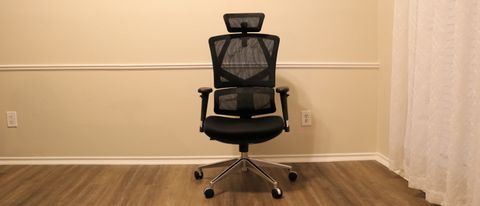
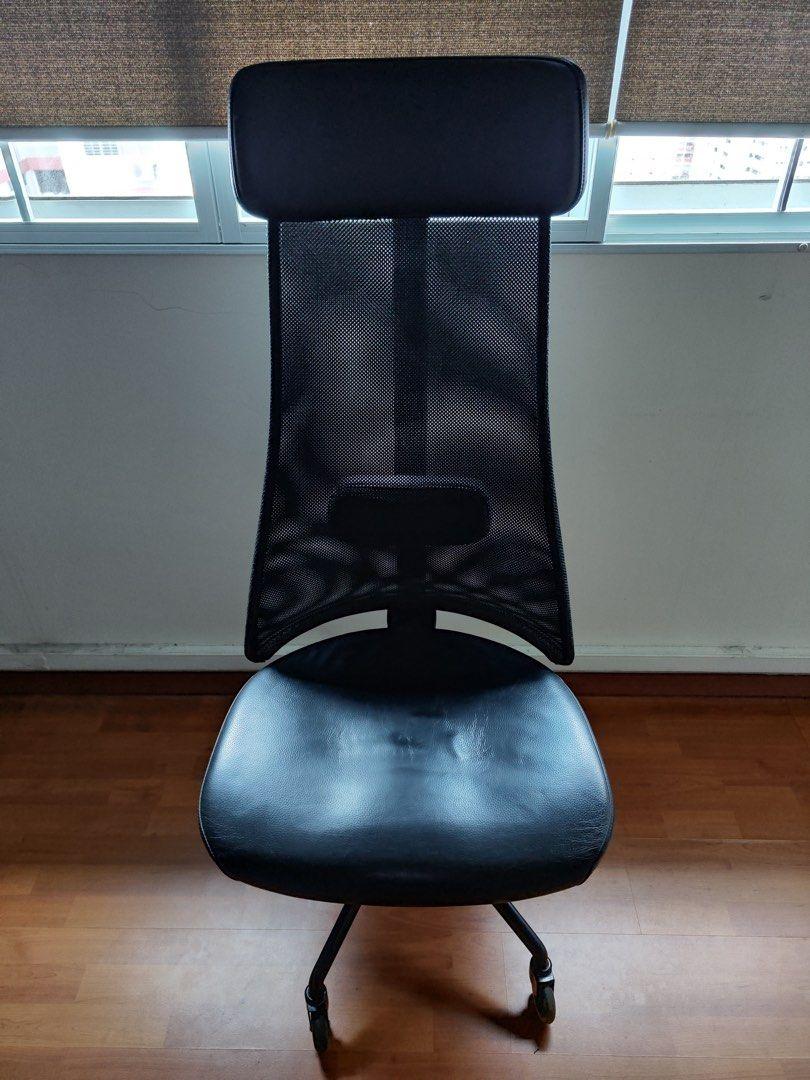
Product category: items_chair
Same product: no